International Society for Infectious Diseases

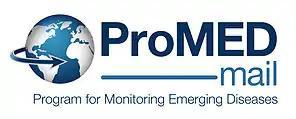

The International Congress on Infectious Diseases (ICID) was established in 1983 as a scientific assembly for the exchange of research and clinical information of infectious diseases. The ICID takes place every two years in a different region of the world to ensure the meeting is accessible to all persons interested in attending. The congress is committed to assisting colleagues from low resource countries and draws physicians and microbiologists from a range of backgrounds and countries. Approximately 2,500 clinicians, researchers, academics, public health practitioners, experts and leaders from over 100 countries attend these meetings. Attendees are updated concerning advances and challenges in the area of HIV, respiratory infections including pneumonia and tuberculosis, enteric infections, emerging infectious diseases, diagnostic advances, infection control, antimicrobial resistance, malaria, and neglected infectious diseases. Congress events include plenary speakers, symposia, meet-the-expert and poster sessions, all of which provide a platform to network, exchange research findings, and collaborate on problem-solving strategies in the area of global infectious diseases.